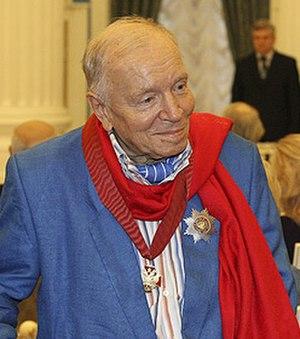
Andreï Andreïevitch Voznessenski est un poète soviétique puis russe né le 12 mai 1933 à Moscou et mort le 1ᵉʳ juin 2010.